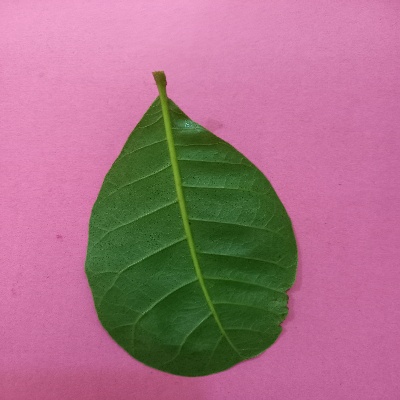
Crop: Cashew
Condition: healthy